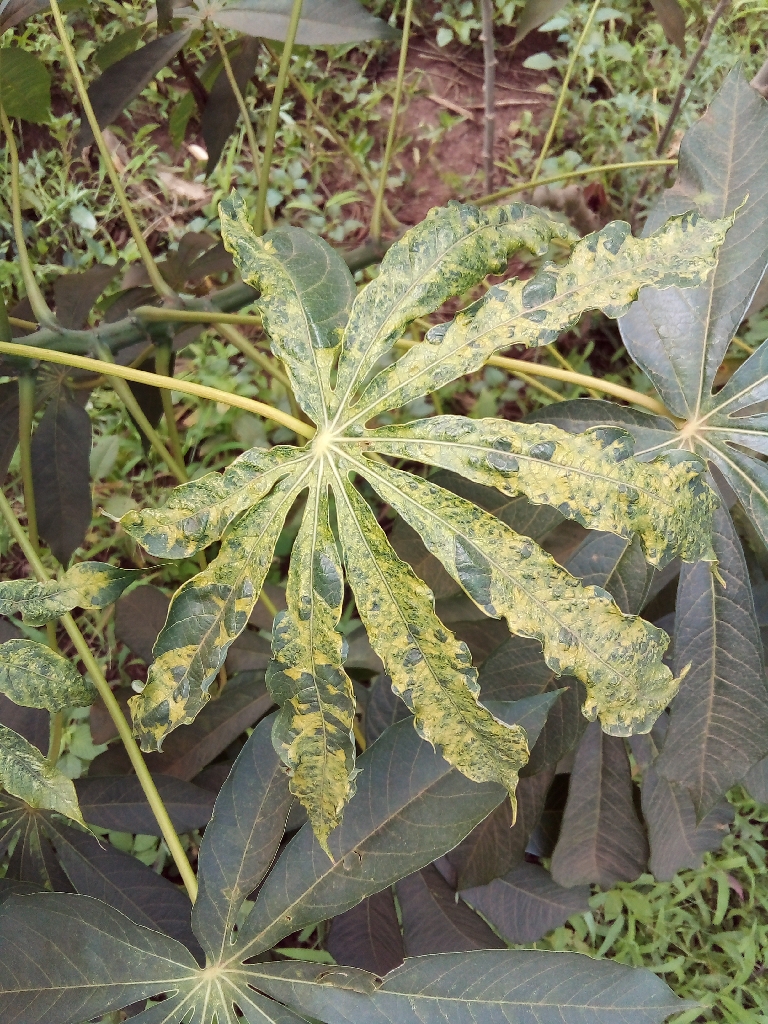
Label: cassava mosaic disease (cmd)